Dear Prudence (advice column)

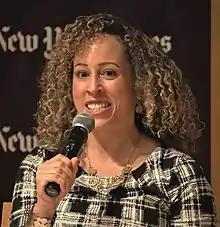
Jenée Desmond-Harris hosts a discussion at the San Francisco Public Library in 2019

Writer and "New York Times" Opinion Editor Jenée Desmond-Harris took over the column starting June 3, 2021. R. Eric Thomas took over during Desmond-Harris' parental leave in spring and summer 2022. Desmond-Harris took another parental leave from September 2024 to the end of March 2025 and Delia Cai filled in.